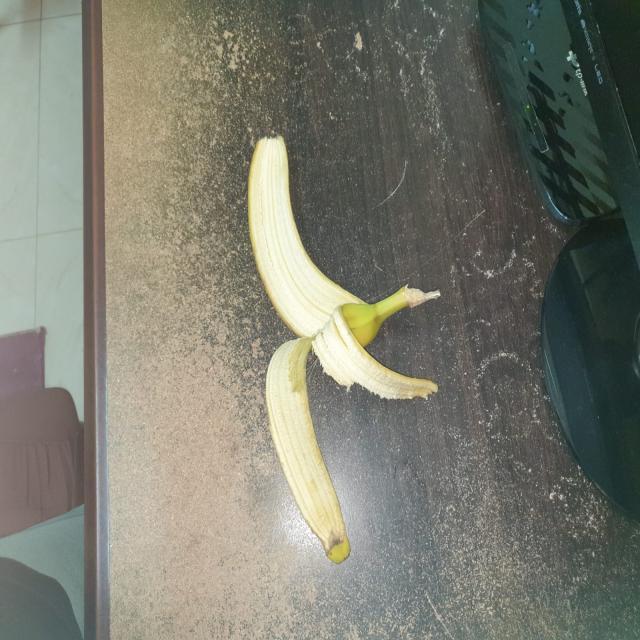
Label: bananas